Riace bronzes

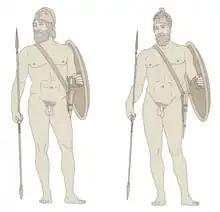
An artistic imagining of what the original models may have looked like

However, they may also be Athenian warriors from Delphi, part of the monument to the Battle of Marathon, or they may come from Olympia. Argos, Delphi and Olympia were three prominent Greek sites for dedicated sculpture of the highest quality, and all three were vulnerable to official plundering following the Roman occupation. Perhaps the bronzes were being transported, long after they were created, to Italy as part of one of the waves of large-scale plundering of Greek art that occurred at various dates after the Roman conquest of Greece.